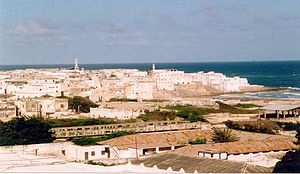
Somalia / Demografi / Somalias største byer
Mercka
Somalia er et afrikansk land beliggende på Afrikas Horn, kontinentets østligste punkt. Landet ligger mellem 12 grader nordlig og 1 grad sydlig bredde mellem 41 og 51 grader østlig længde. Hovedstaden er Mogadishu, hvilket er en havneby med internationale handelsforbindelser.